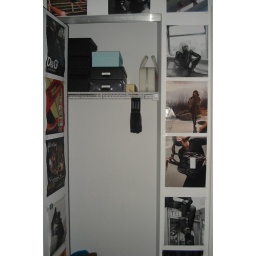
I stack my boxes on the top, Carly's shoes are in the bottom.